Histoire de Paris plaques

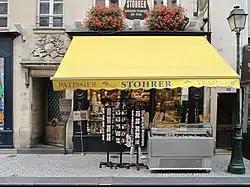
One of the "Histoire de Paris" plaques, situated to the left of a shop window on the Rue Montorgueil

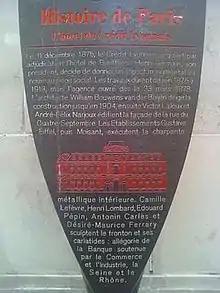
Close-up of one of these panels

The "Histoire de Paris" plaques (sometimes called "Starck Oars" because of their shape and their designer, Philippe Starck) are information plaques scattered throughout the City of Paris in front of various Parisian monuments.